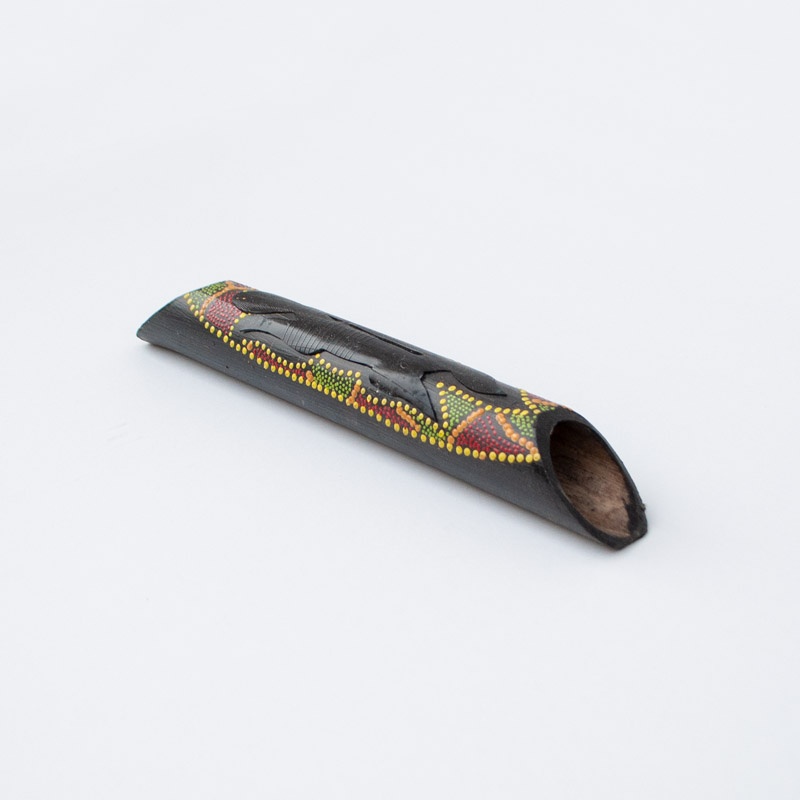
Amplificatore per cellulare in bambù con decorazione aborigena HUBM322032335500 Meridiano361
LA TECNICA ABORIGENA DEL GRUPPO BABATURAN “Babaturan” in giavanese vuol dire “amici” ed è così che si sono voluti chiamare i ragazzi del gruppo formato da 6 famiglie dell’Isola di Giava, che si occupa di produrre strumenti musicali, quadri, terracotta dipinti a mano con la tecnica aborigena, che consiste nel decorare gli oggetti con tanti puntini colorati. Nel 2015 tre gruppi di artigiani sono riusciti ad aprire negozi-laboratorio per proprio conto in una zona abbastanza turistica. Mentre gli altri ha preferito continuare a lavorare in casa. Per noi realizzano anche i quadri e i magneti in legno dipinto.
Brand: meridiano 361
Category: Electronics > Audio > Audio Accessories > MP3 Player Accessories > MP3 Player & Mobile Phone Accessory Sets